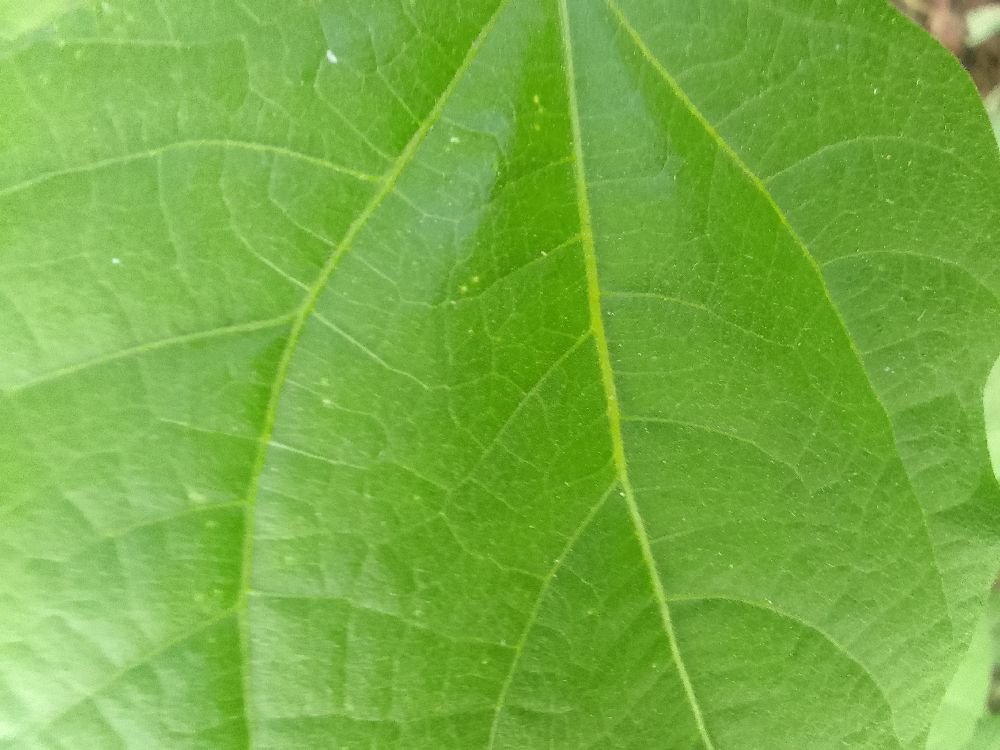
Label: healthy